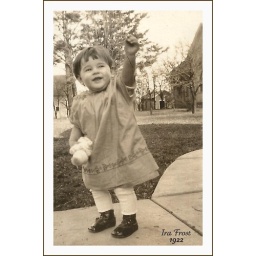
Same little girl as in rocking chair photos